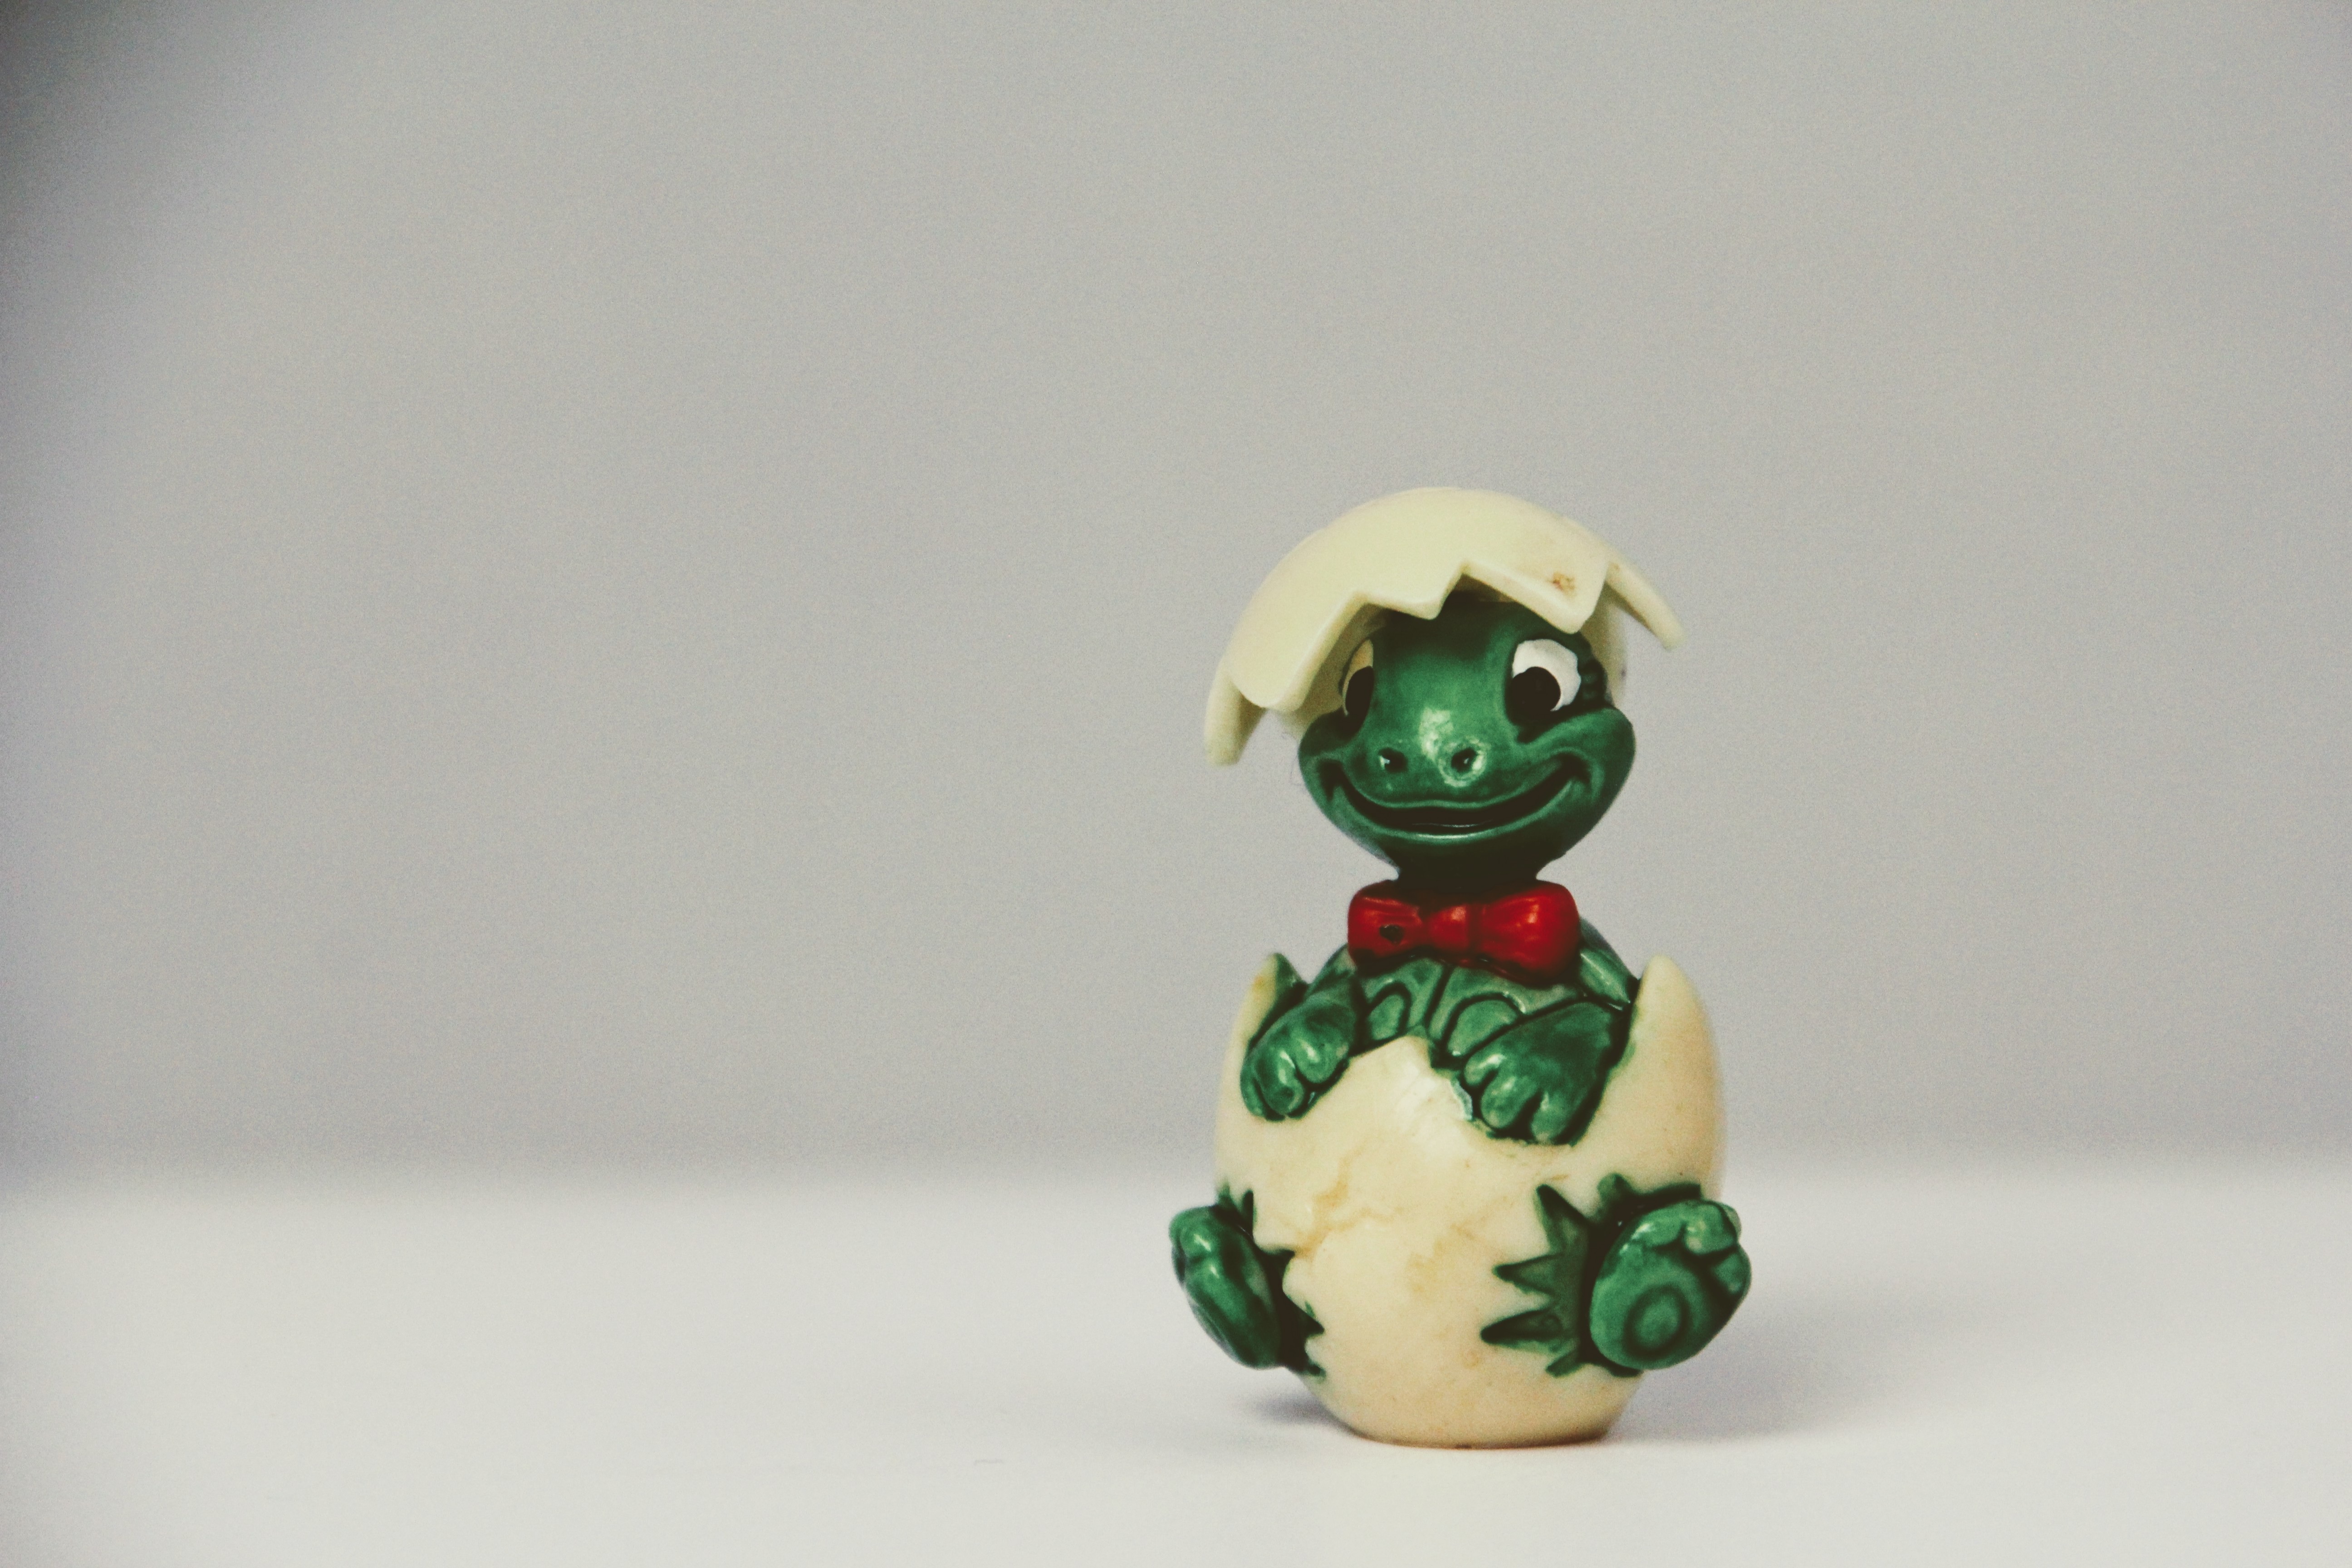
green, ceramic, turtle, toy, baby, egg, jewellery, art, figurine, toys, fashion accessory, berraschungseifigur